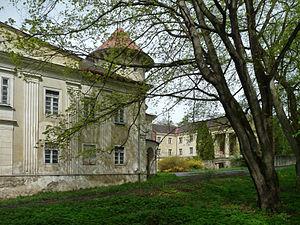
Nemyšl est une commune du district de Tábor, dans la région de Bohême-du-Sud, en Tchéquie. Sa population s'élevait à 299 habitants en 2017.